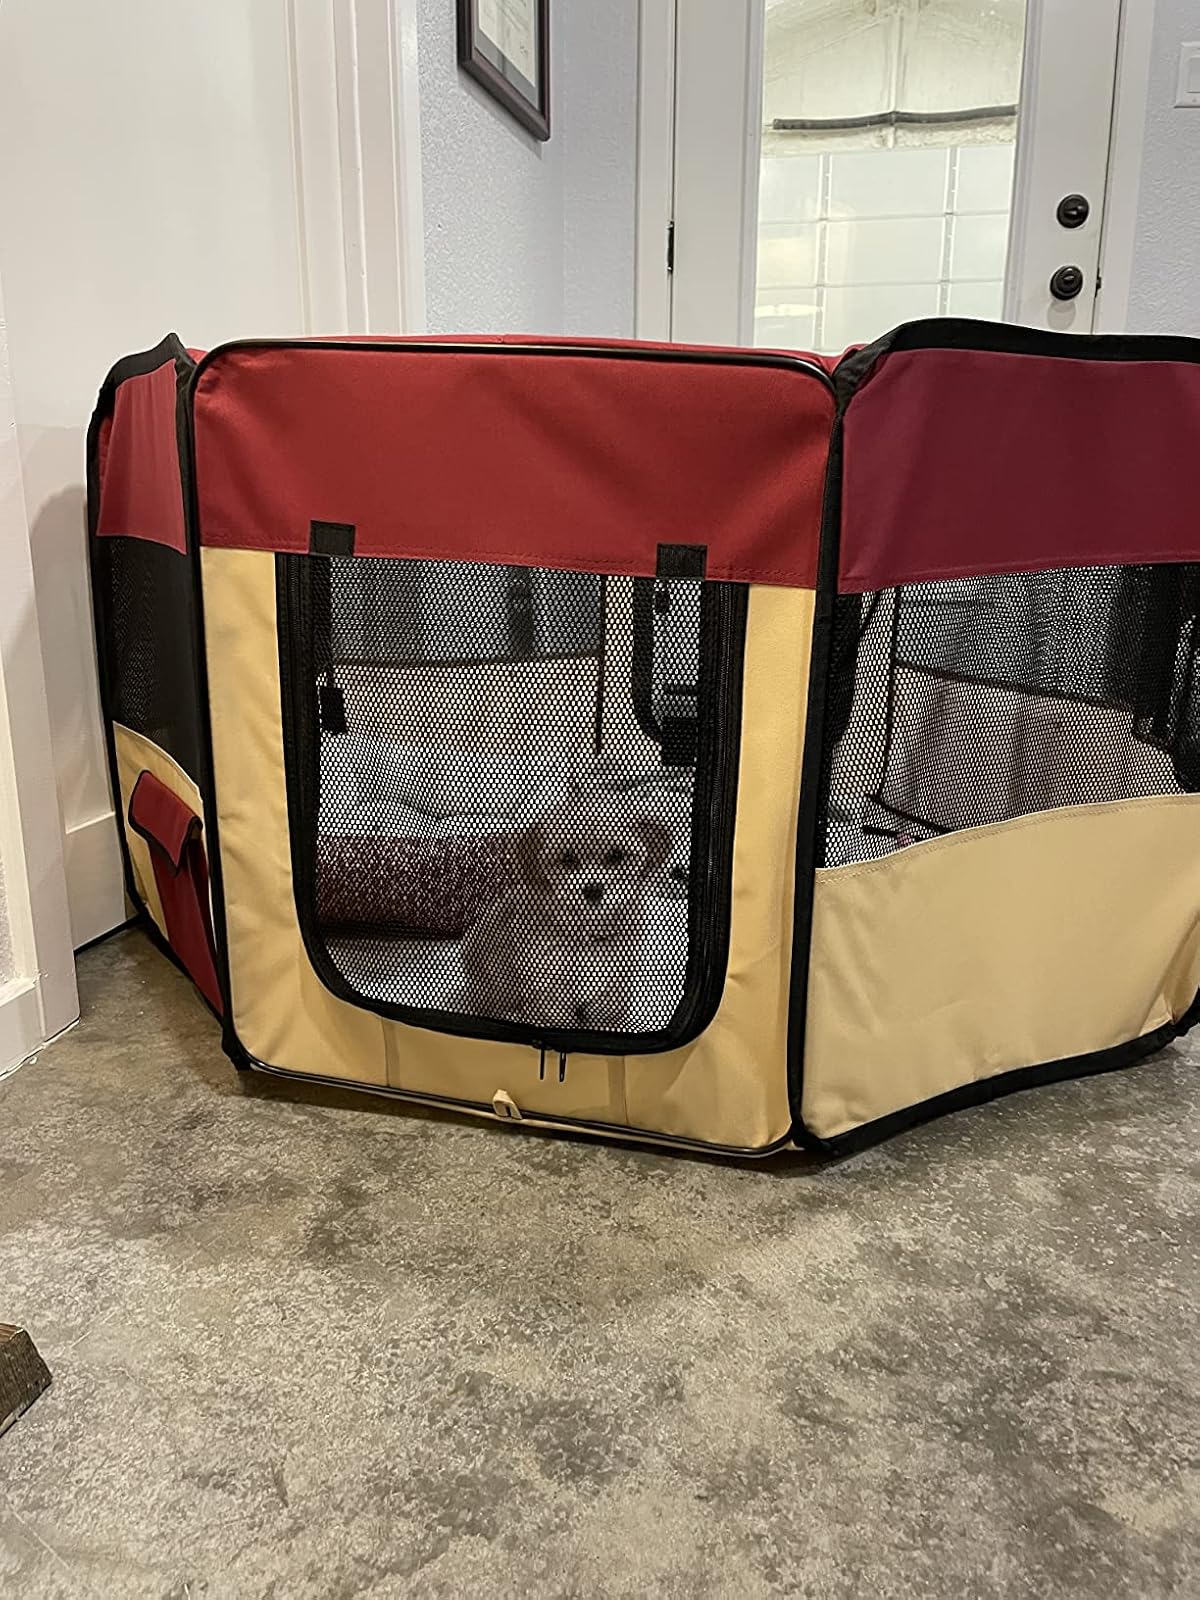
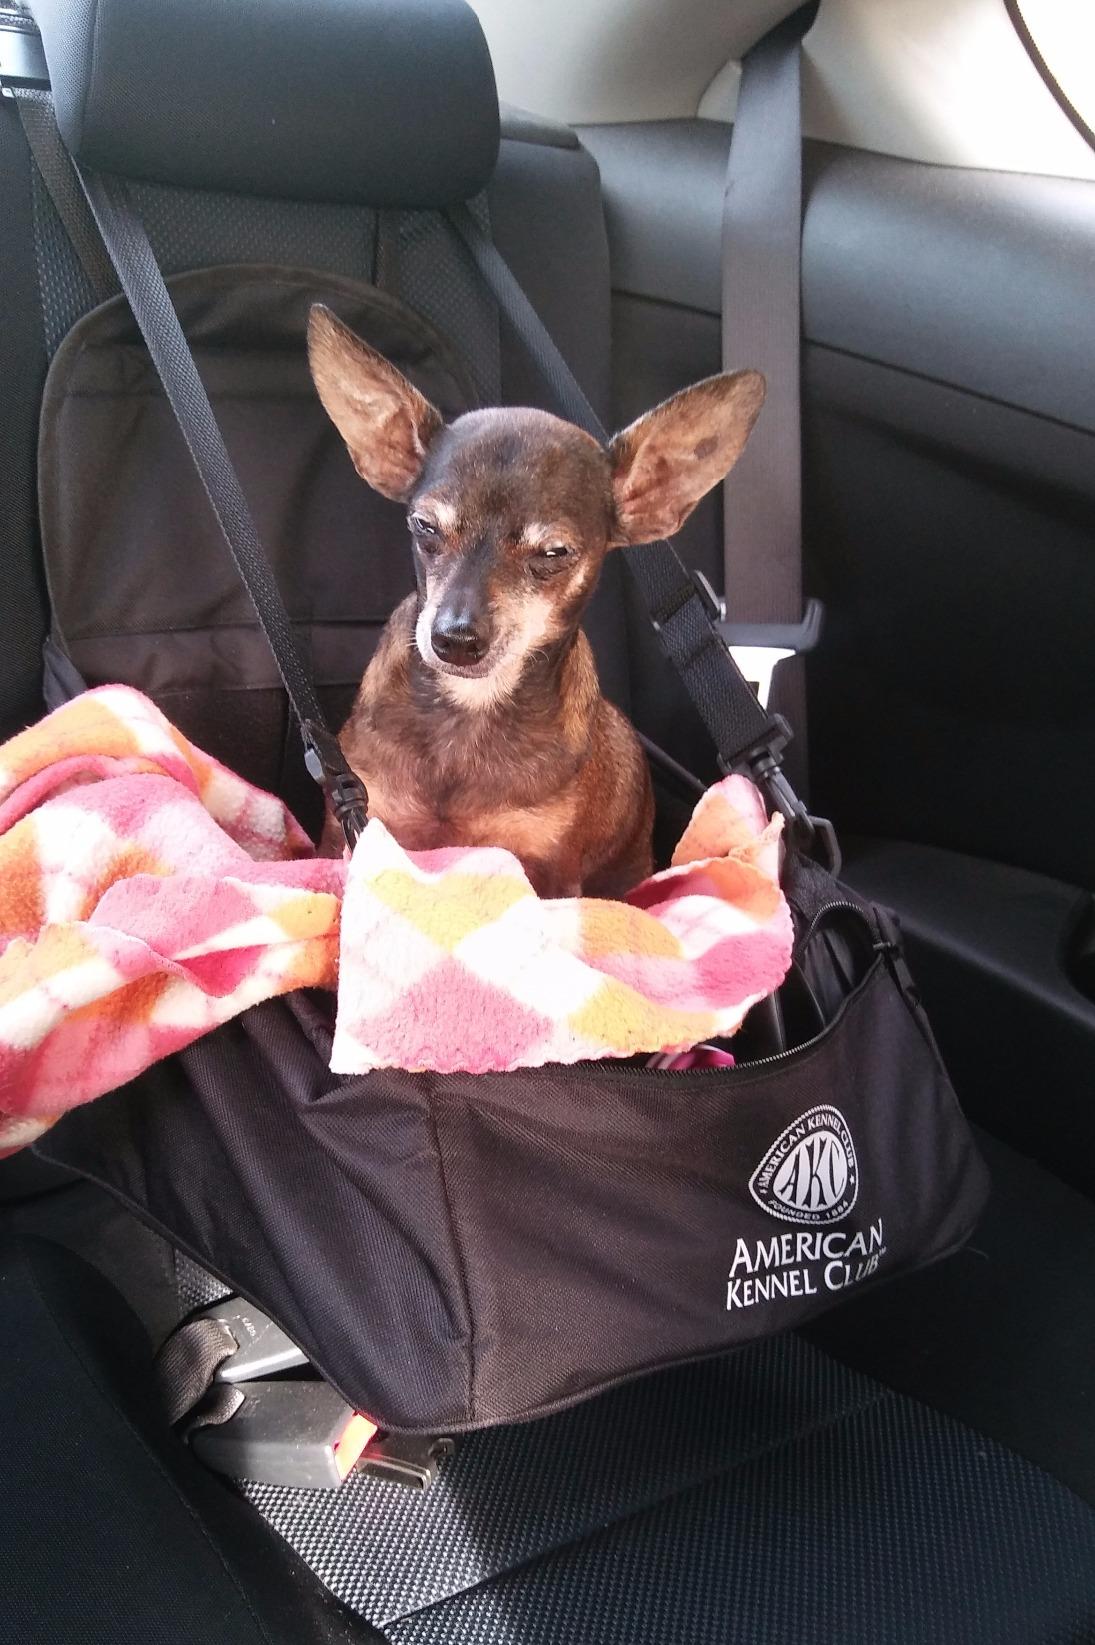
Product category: items_kennel
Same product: no